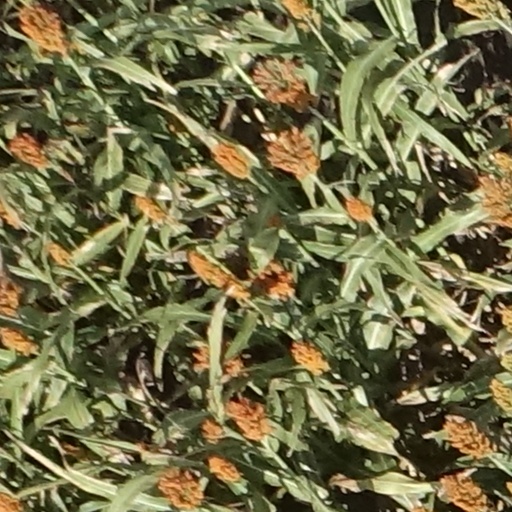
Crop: sorghum